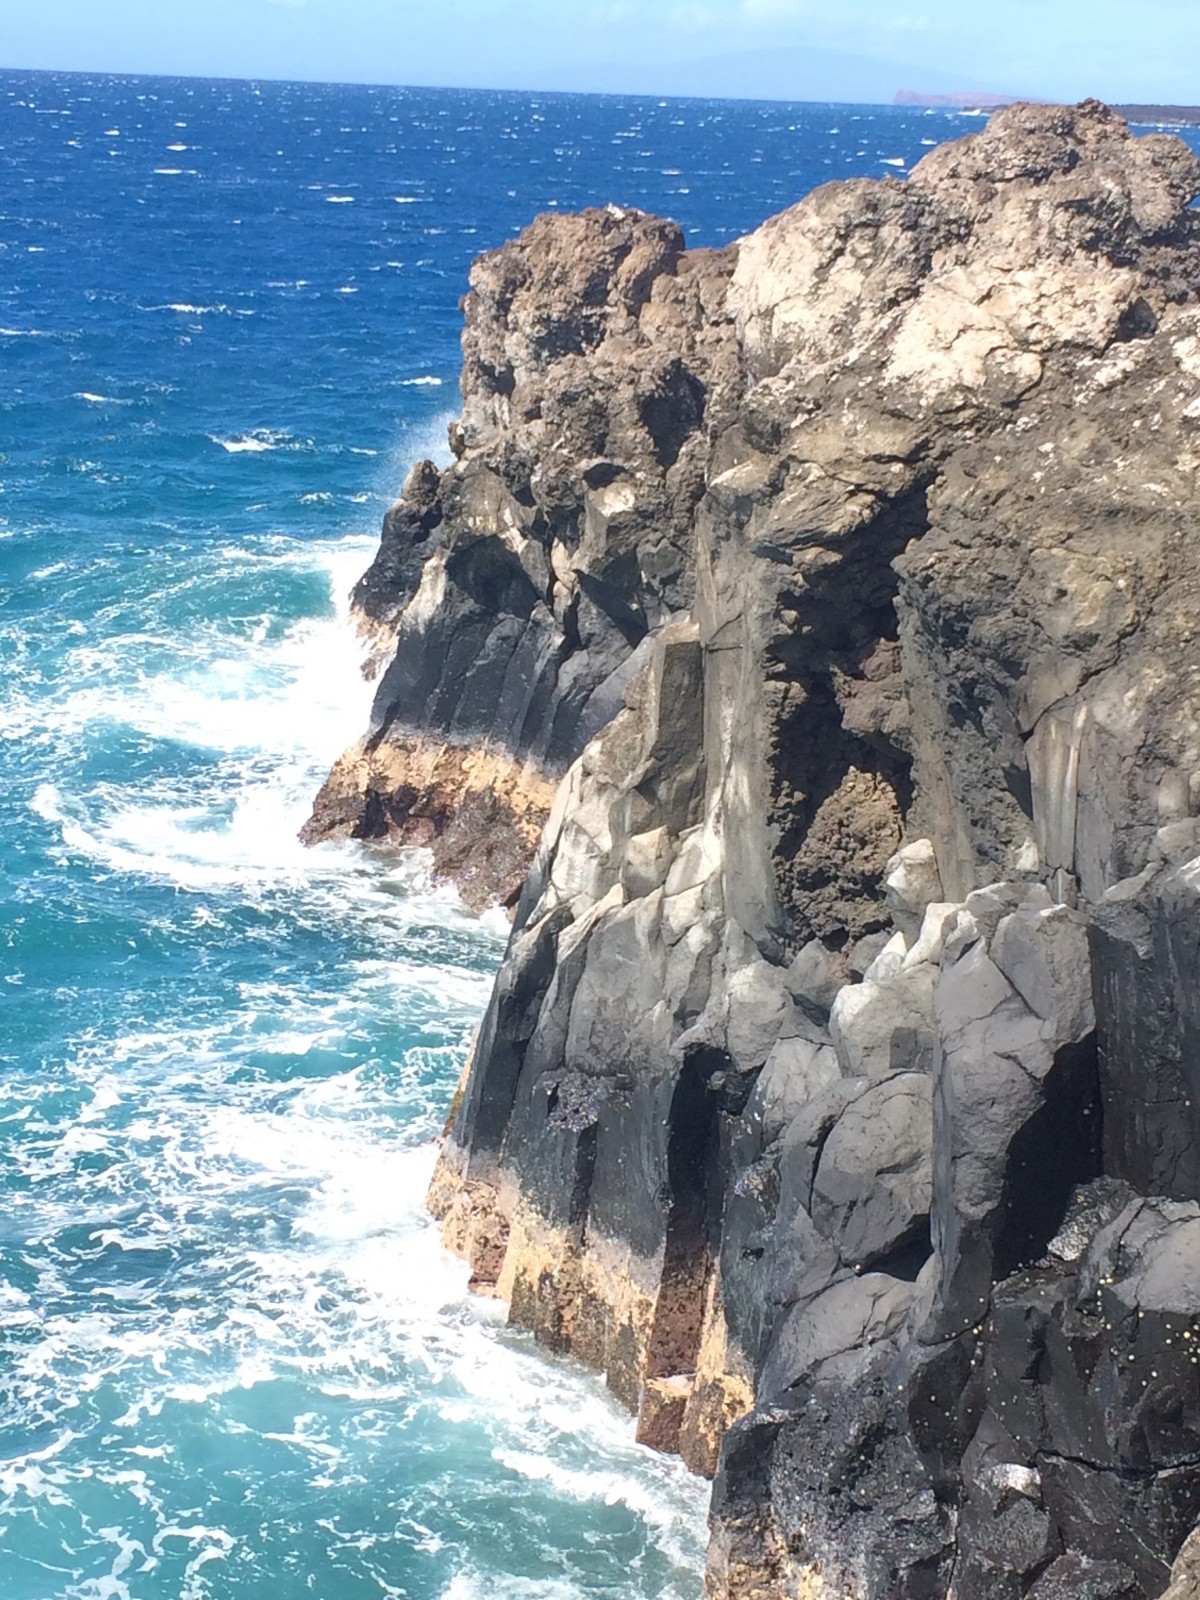
Tags: coast, rock, ocean, shore, formation, cliff, cove, bay, stack, terrain, material, geology, cape, natural arch